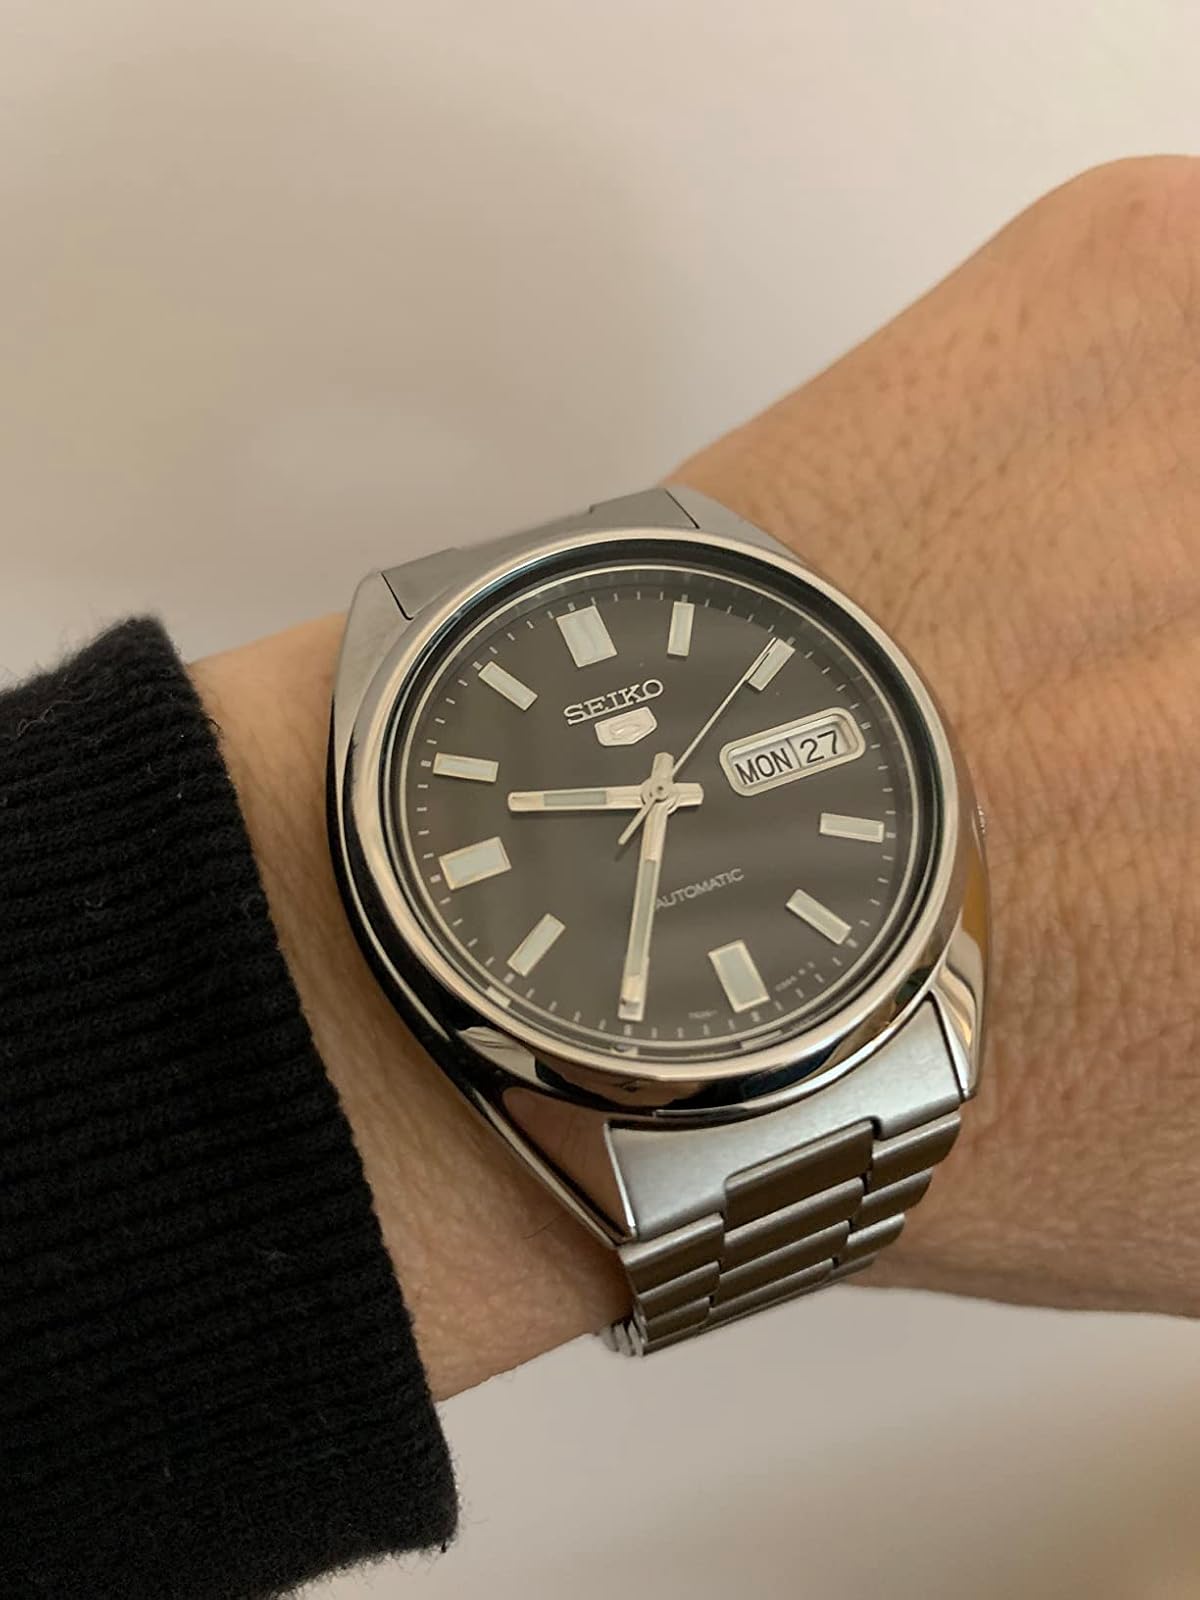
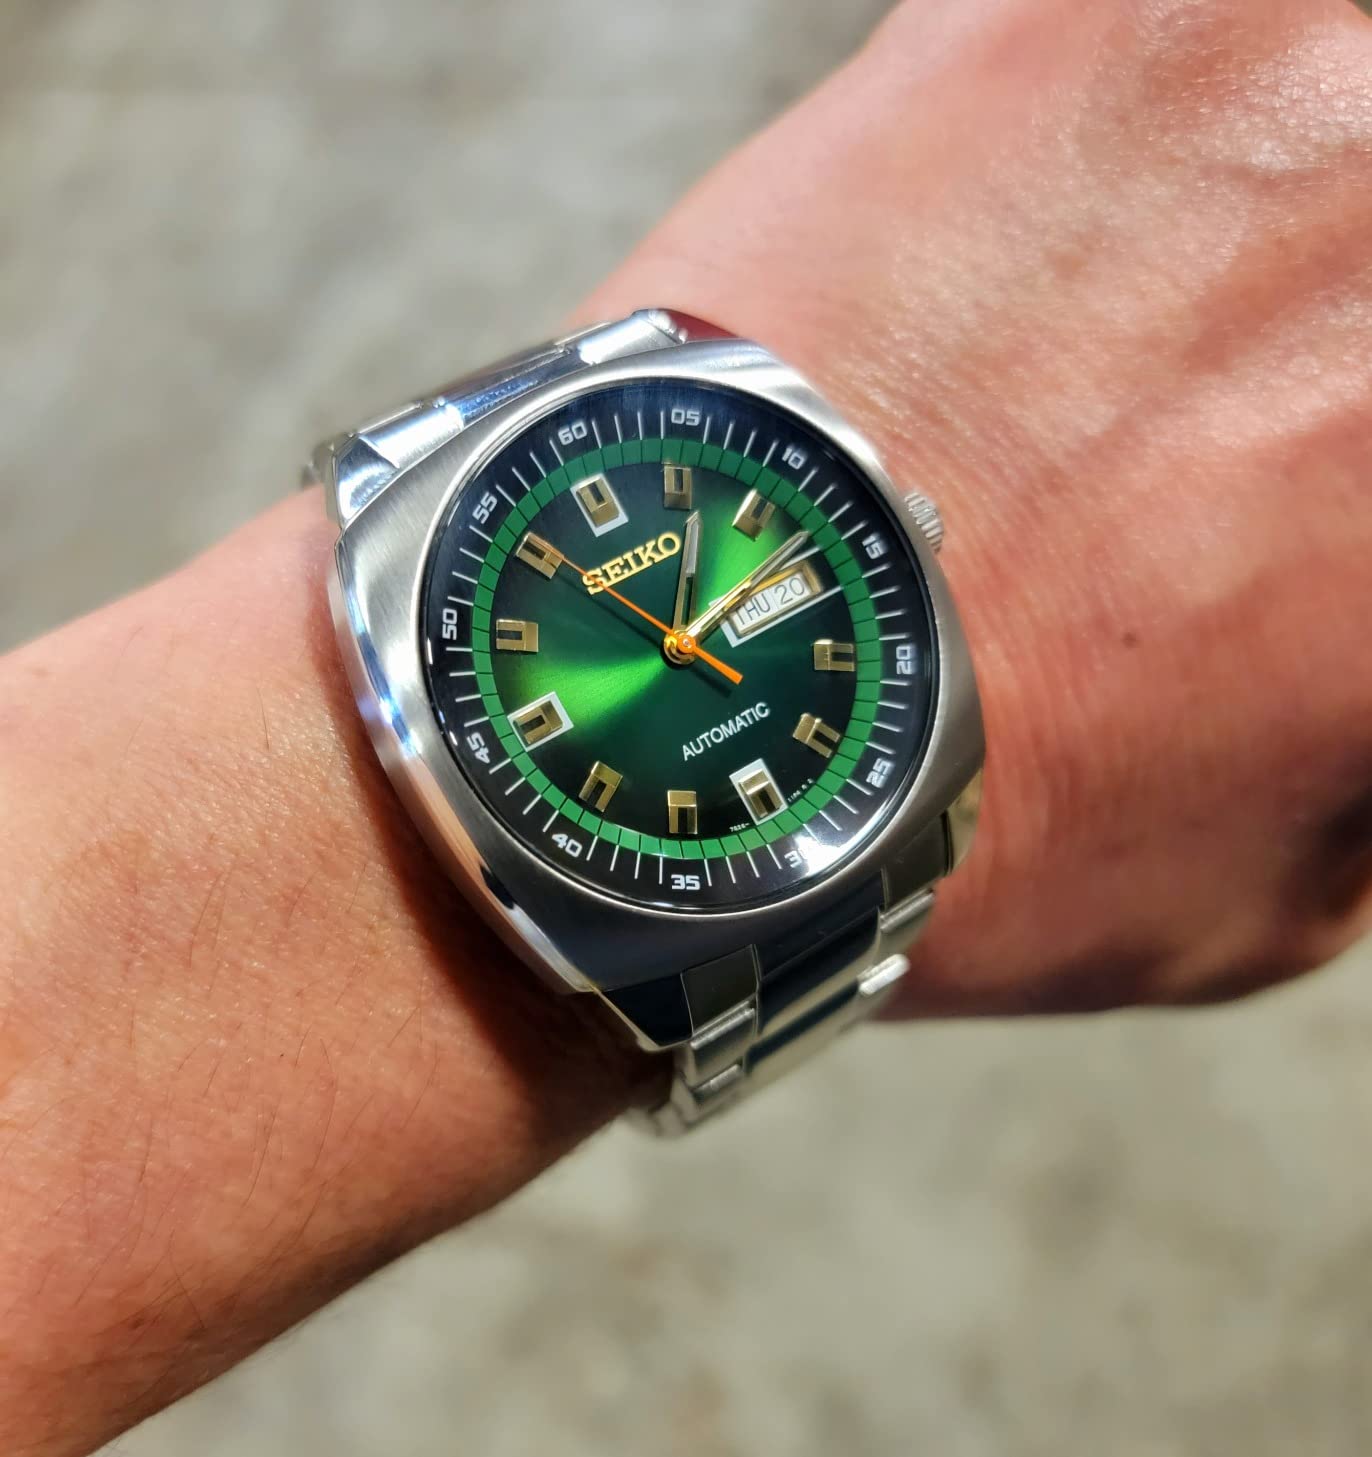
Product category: accessories_watch
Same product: no